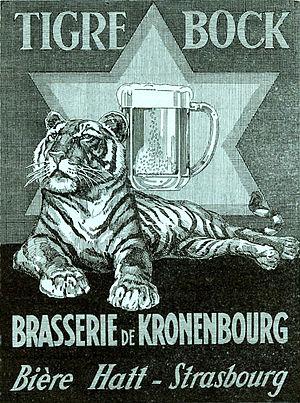
Publicité pour la bière Tigre Bock Kronenbourg dans La Vie en Alsace, mai 1934
Kronenbourg SAS, anciennement Brasseries Kronenbourg, est une entreprise brassicole française. Son siège social se situe à Obernai en Alsace. Fondée en 1664 à Strasbourg par Jérôme Hatt, c'est l’une des plus anciennes entreprises françaises. Elle a fêté ses 350 ans en 2014.